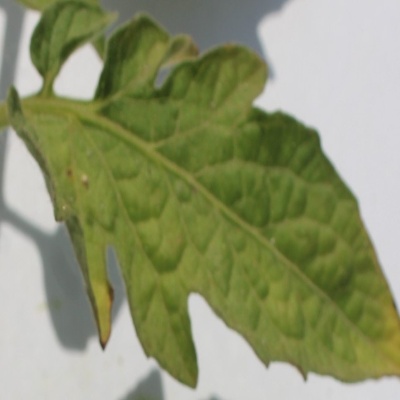
Crop: Tomato
Condition: leaf blight